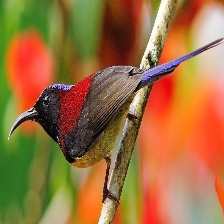
Species: CRIMSON SUNBIRD
Scientific name: AETHOPYGA SIPARAJA